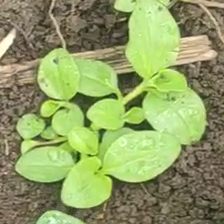
Weed species: Kena_(Commplina_benghalensio)